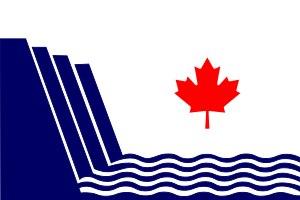
Les falaises de Scarborough forment un escarpement en bordure du lac Ontario à l'est de la ville de Toronto.